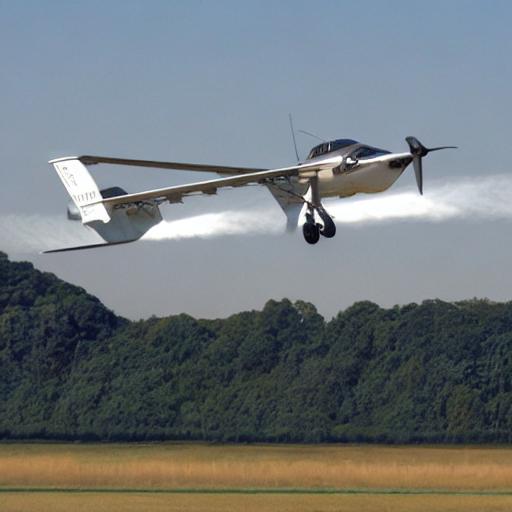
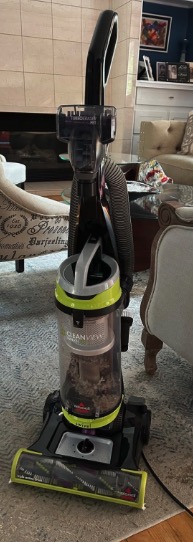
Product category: items_vacuum
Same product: no